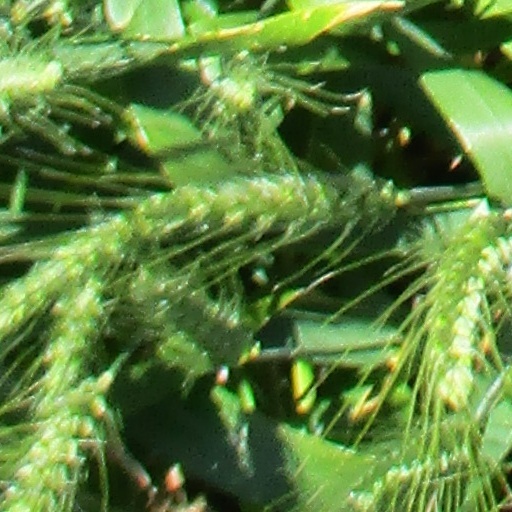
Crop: wheat